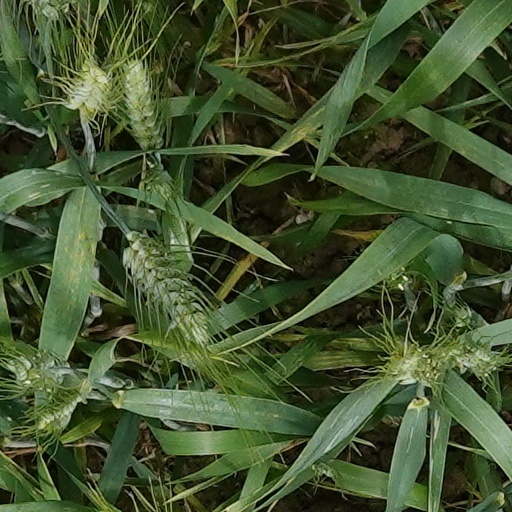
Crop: wheat